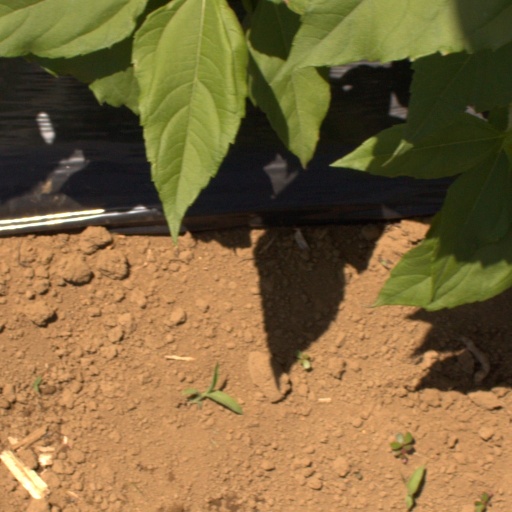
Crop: Jerusalem artichoke